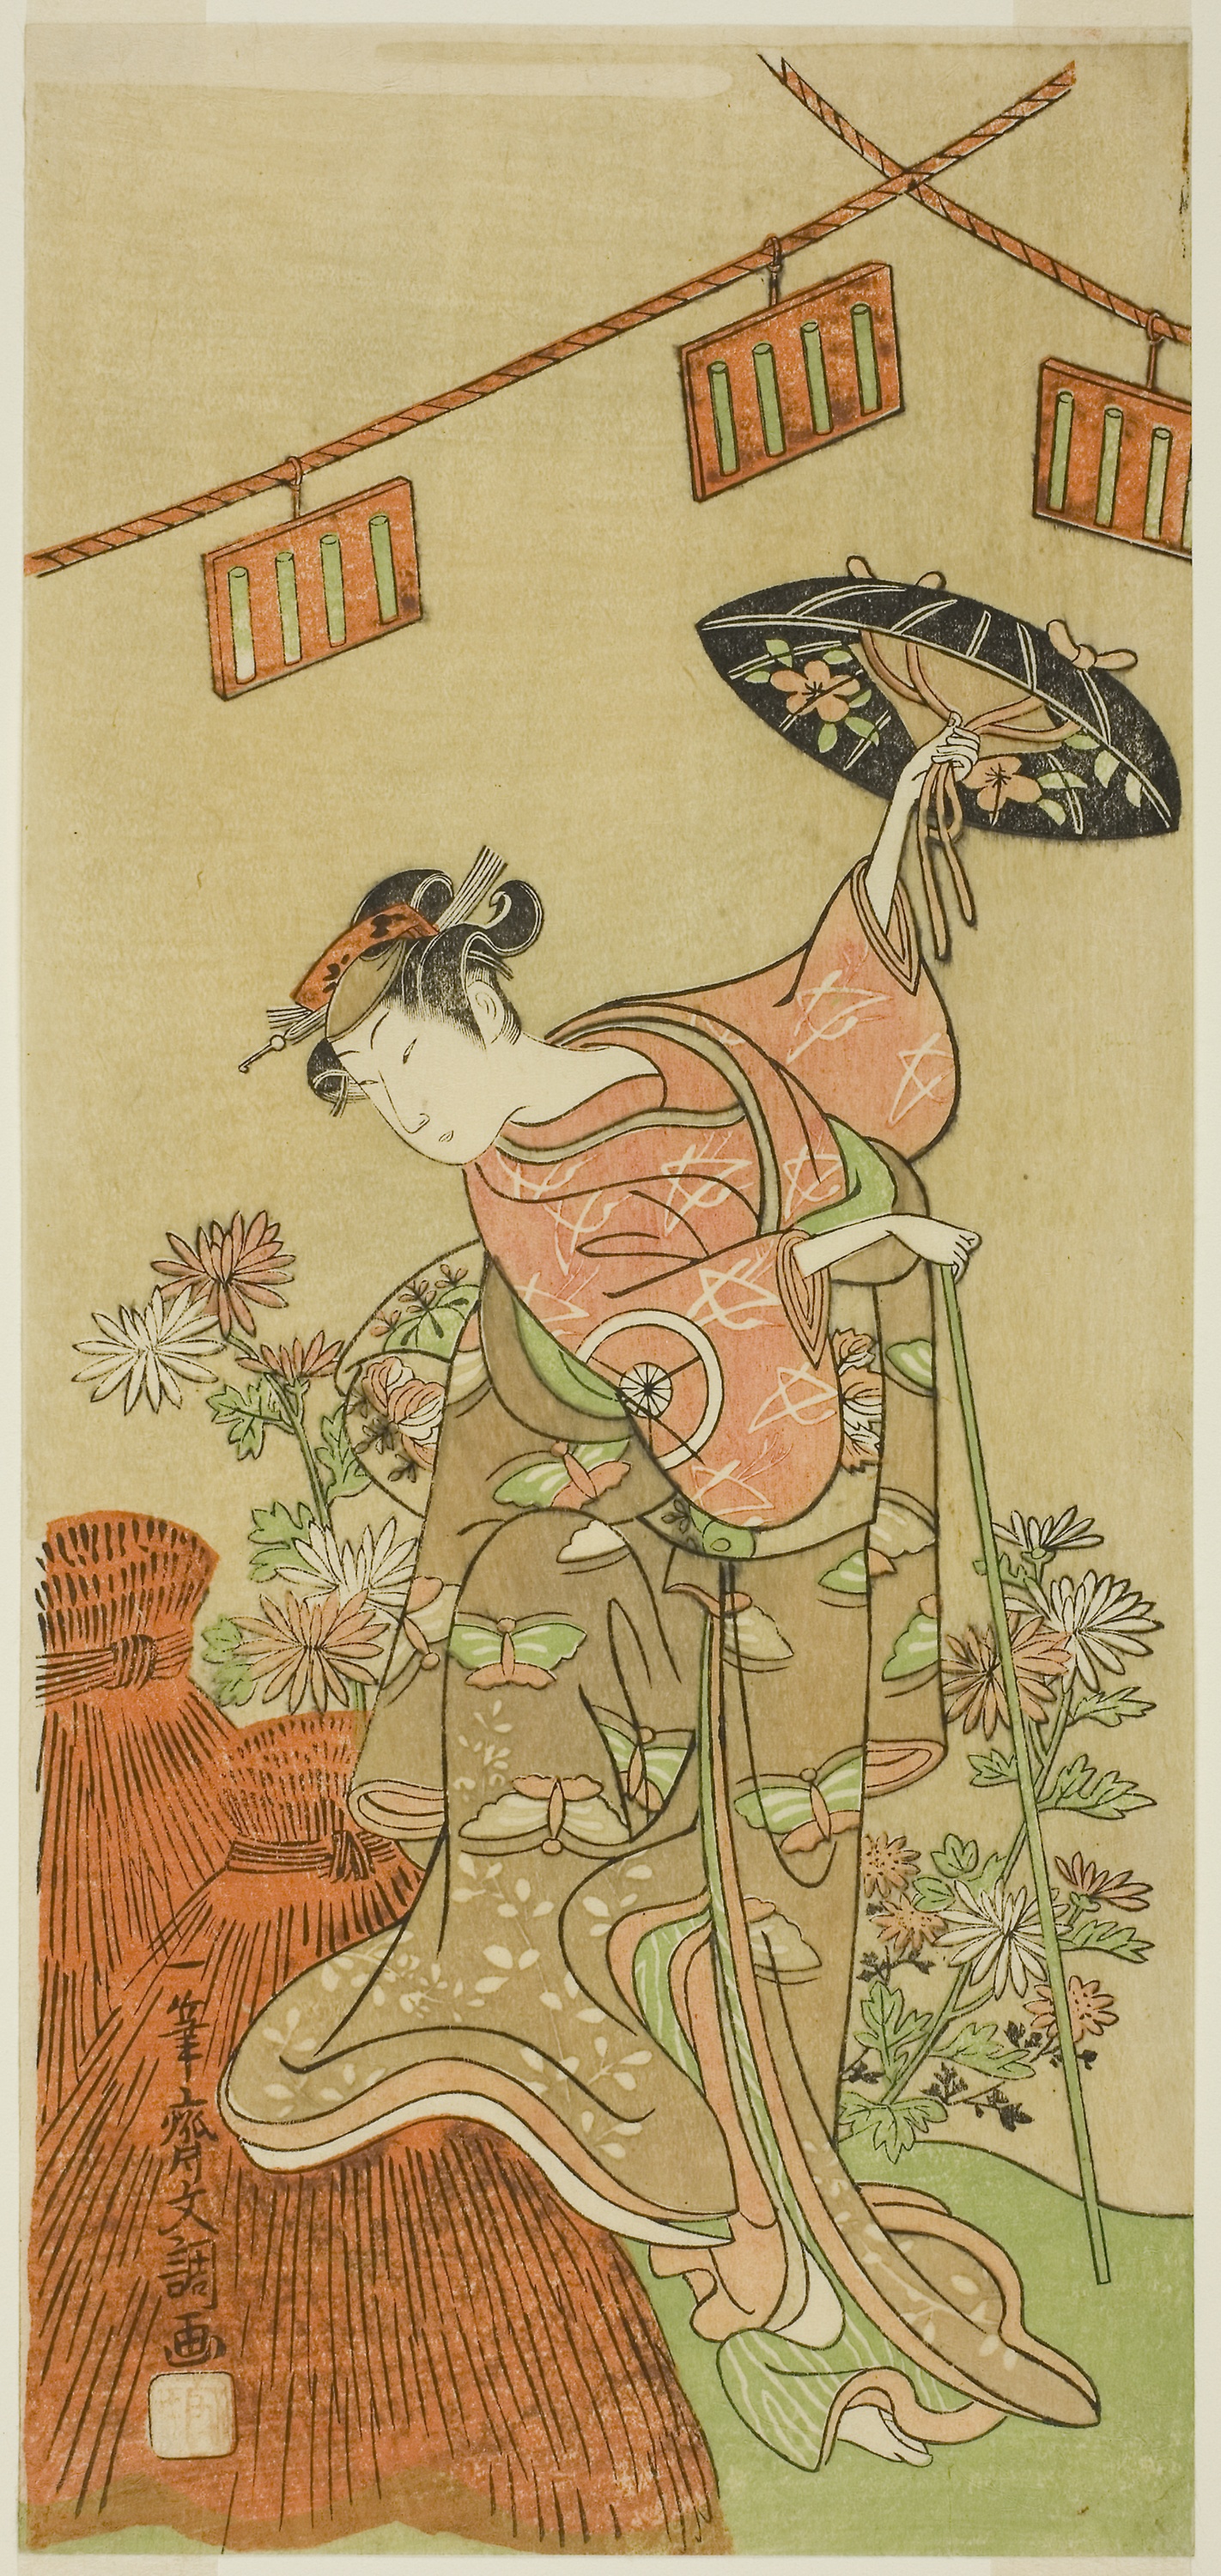
illustration, cartoon, art, poster, fictional character